Richard Platt (brewer)

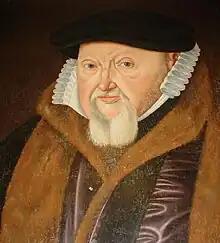
Platt in 1600

Richard Platt (c. 1525 – 28 November 1600) was an English brewer of the City of London, who served as Sheriff of London and founded Aldenham School and almshouses in his home village in Hertfordshire.